Silves, Portugal

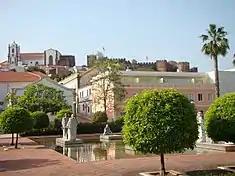
A view of the historical centre of Silves overlooking the Castle and Cathedral

Parts of the Almohad town wall, constructed from poured concrete, have been preserved, as well as the Almedina-gate (Porta de Loulé). Other sights include the Santa Misericórdia Church with a fine door in Manueline style (the main body of the church was built in 1727–28); a museum for cork and the production of bottle corks in a defunct factory which is now also a centre for cultural events called "Fábrica do Inglês (The Englishman's Factory); and the municipal museum (Museu Municipal de Arqueologia) with findings from the palaeolithic onwards.